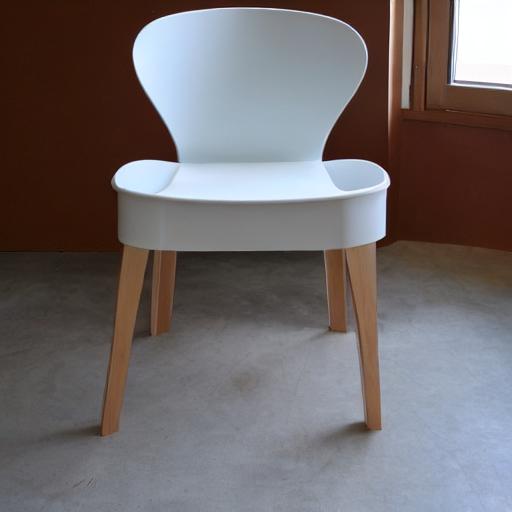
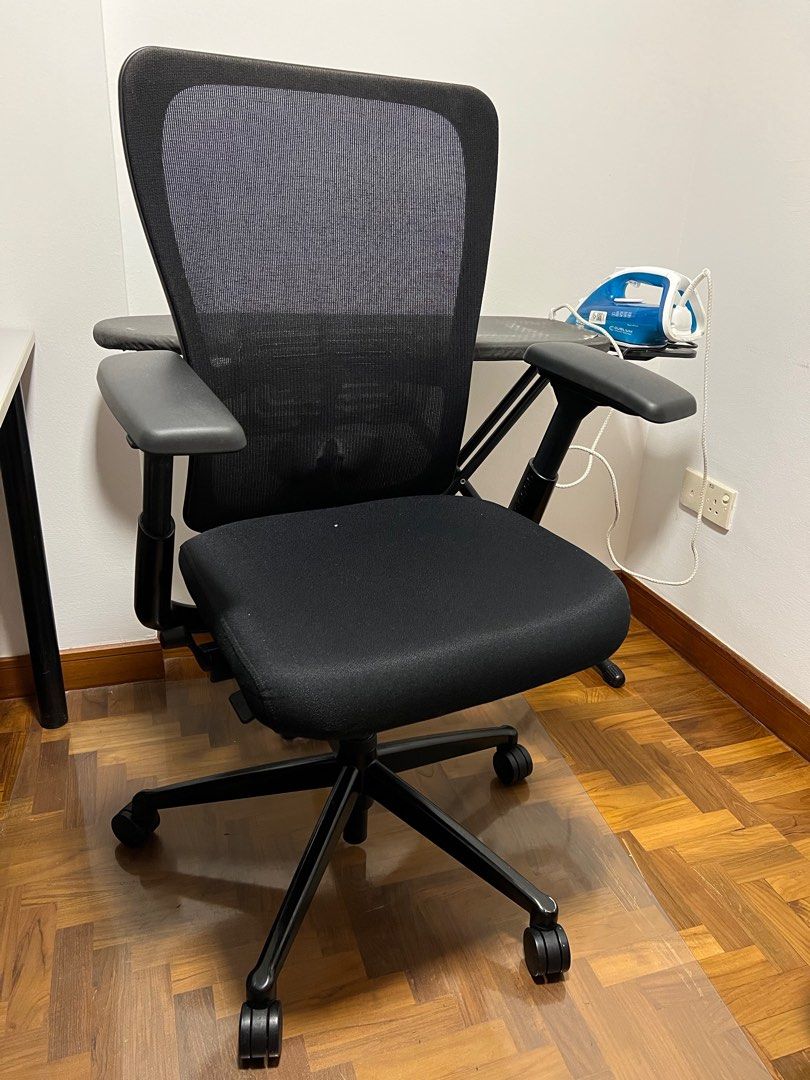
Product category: items_chair
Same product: no